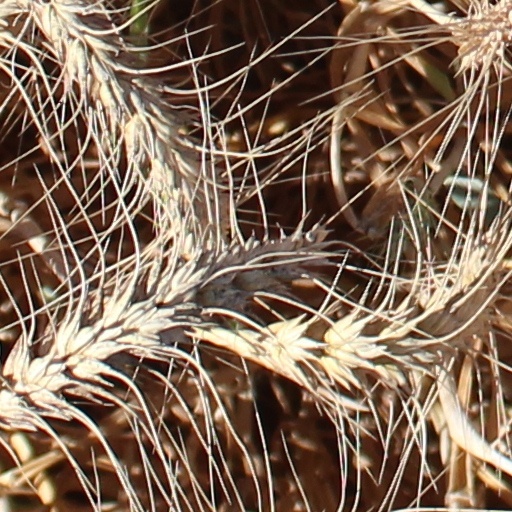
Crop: wheat